Japanese invasion of Taiwan (1895)

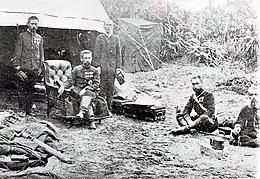
Prince Kitashirakawa Yoshihisa and his staff at Audi during the Japanese landing

Meanwhile, the Japanese were making their preparations for occupying Taiwan in accordance with the provisions of the Treaty of Shimonoseki. The task of securing Japan's new colony was entrusted to the Imperial Guards Division, which had seen no action during the fighting in Manchuria. 7,000 guardsmen, under the command of Prince Kitashirakawa Yoshihisa, left Port Arthur on 22 May, on board fourteen transports. The preparations for the expedition were made in such haste that there was no time to issue the guardsmen with summer uniforms, and they left for the hot and humid climate of Taiwan in the heavy winter clothes they had been wearing against the bitter cold of Manchuria. On 26 May the transports, escorted by the warships "Matsushima" and , reached the Japanese-owned Ryukyu Islands to the northeast of Taiwan and anchored off the port of Nakagusuku on the eastern coast of Okinawa.